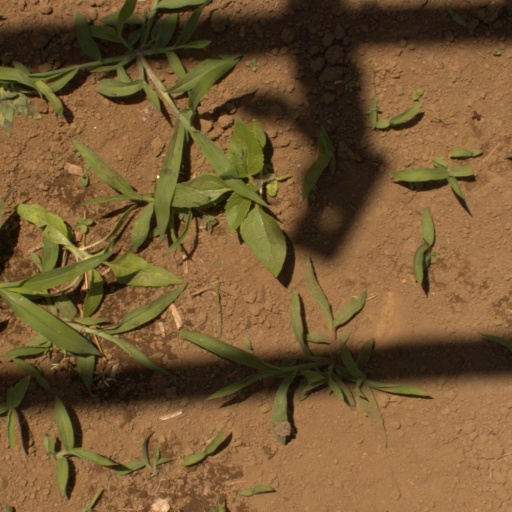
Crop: Jerusalem artichoke